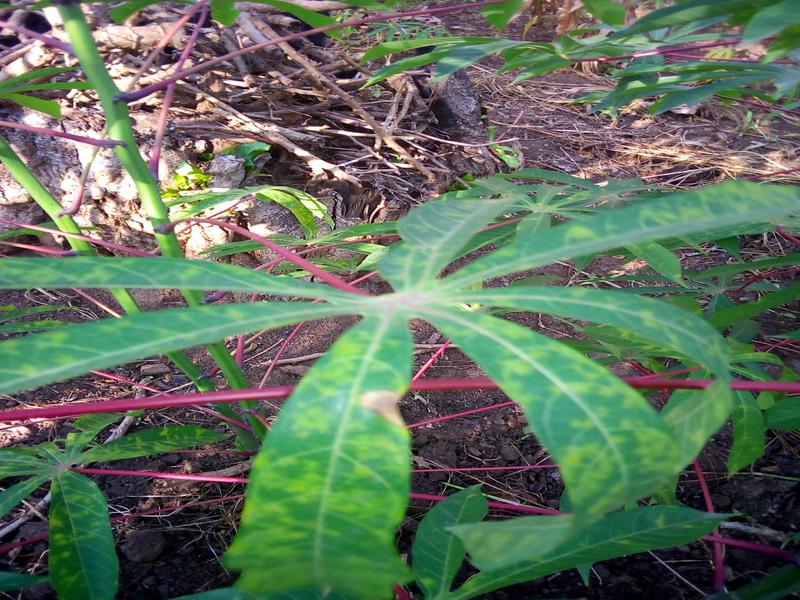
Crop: cassava
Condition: brown_streak_disease